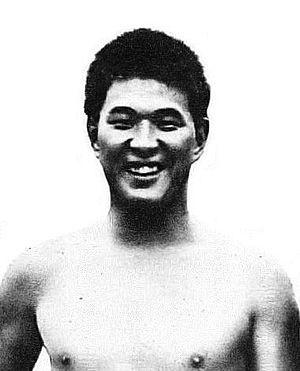
Shigeo Arai est un nageur japonais, né le 8 août 1916 à Shizuoka et décédé à la guerre en Birmanie le 19 juillet 1944.